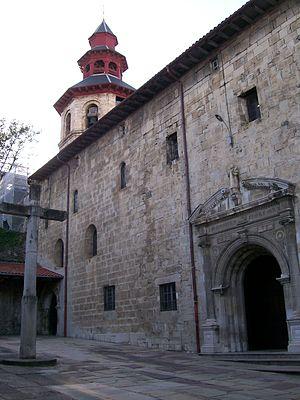
L'église Saint-Vincent de Ciboure est une église catholique de style baroque achevée en 1572 d'après l'inscription figurant à l'entrée de l'église. La construction de l'église s'effectue dans le double contexte de l'émancipation de Ciboure de la ville d'Urrugne et de la Contre-Réforme catholique.